Romy Schneider

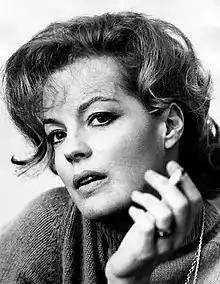
Schneider in 1973

Rosemarie Magdalena Albach (23 September 1938 – 29 May 1982), known professionally as Romy Schneider, was a German and French actress. She is regarded as one of the greatest screen actresses of all time and became a cult figure due to her role as Empress Elisabeth of Austria in the "Sissi" trilogy in the mid-1950s. She later reprised the role in a more mature version in Luchino Visconti's "Ludwig" (1973). She began her career in the German genre in the early 1950s when she was 15. Schneider moved to France, where she made successful and critically acclaimed films with some of the most notable film directors of that era. Coco Chanel called Romy "the ultimate incarnation of the ideal woman". Bertrand Tavernier remarked: "Sautet is talking about Mozart with regard to Romy. Me, I want to talk of Verdi, Mahler..."